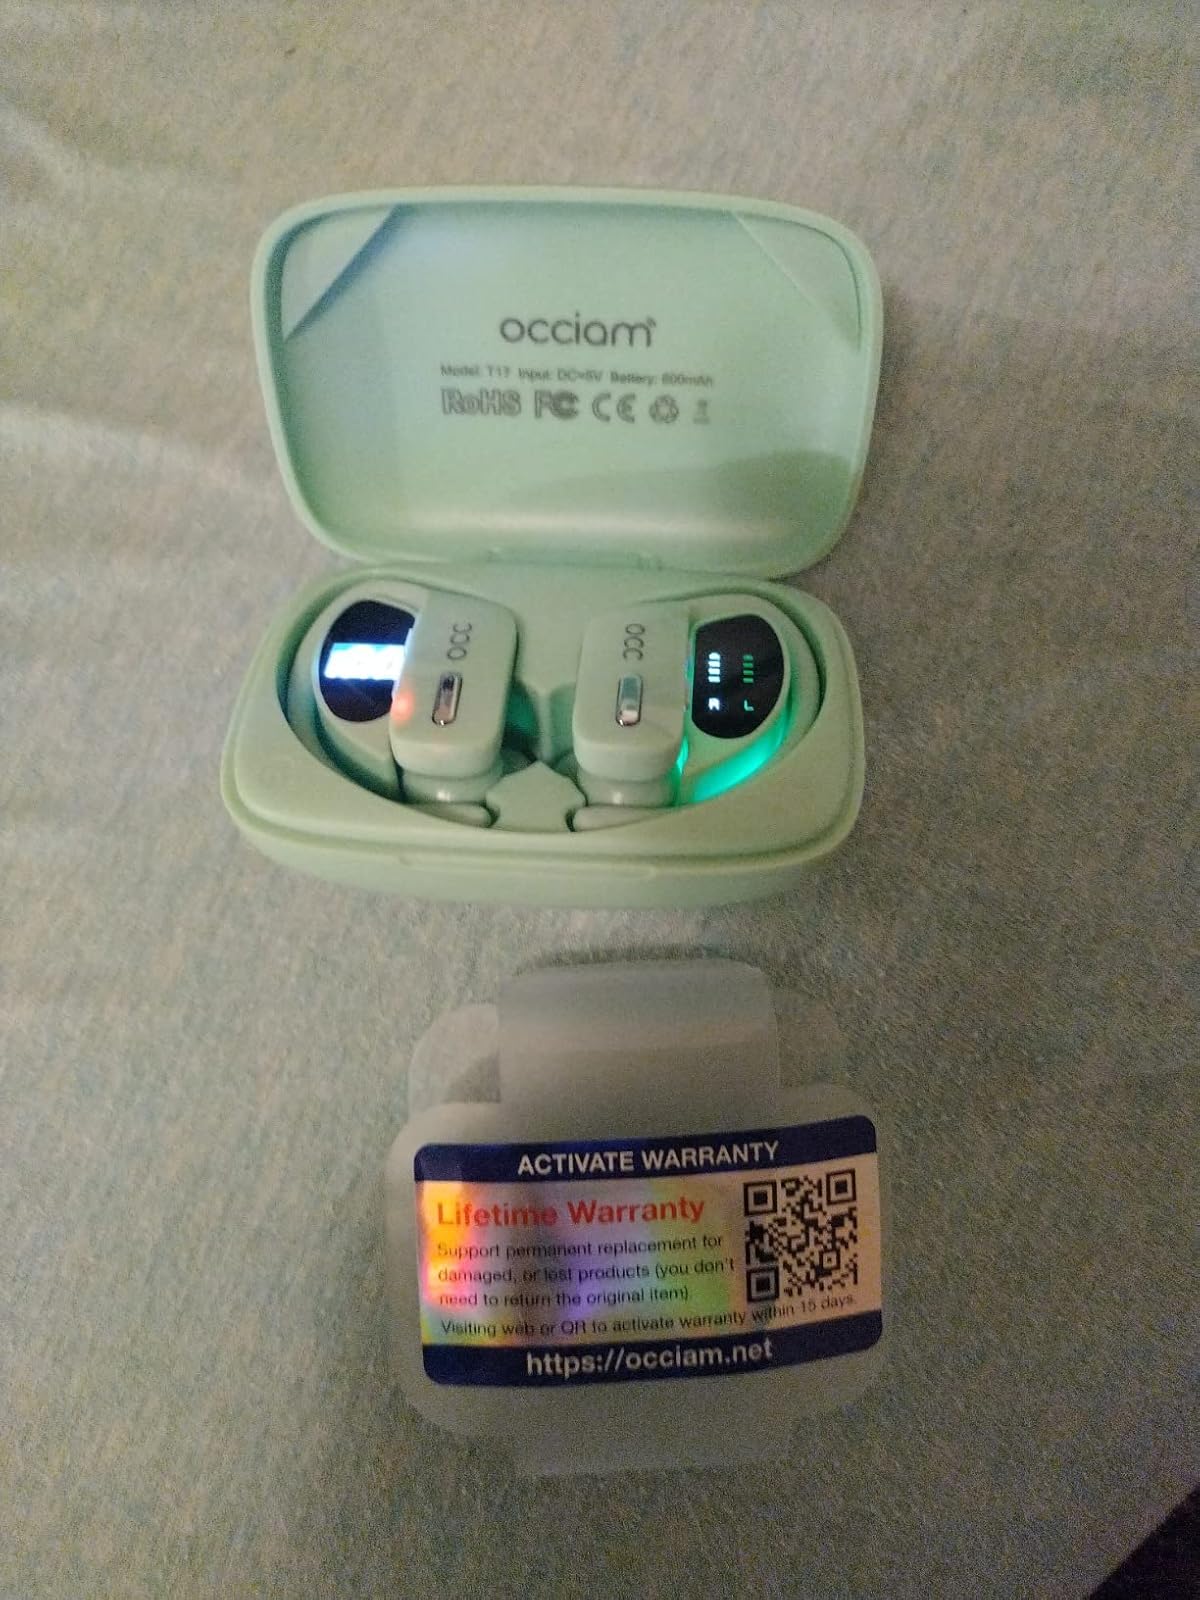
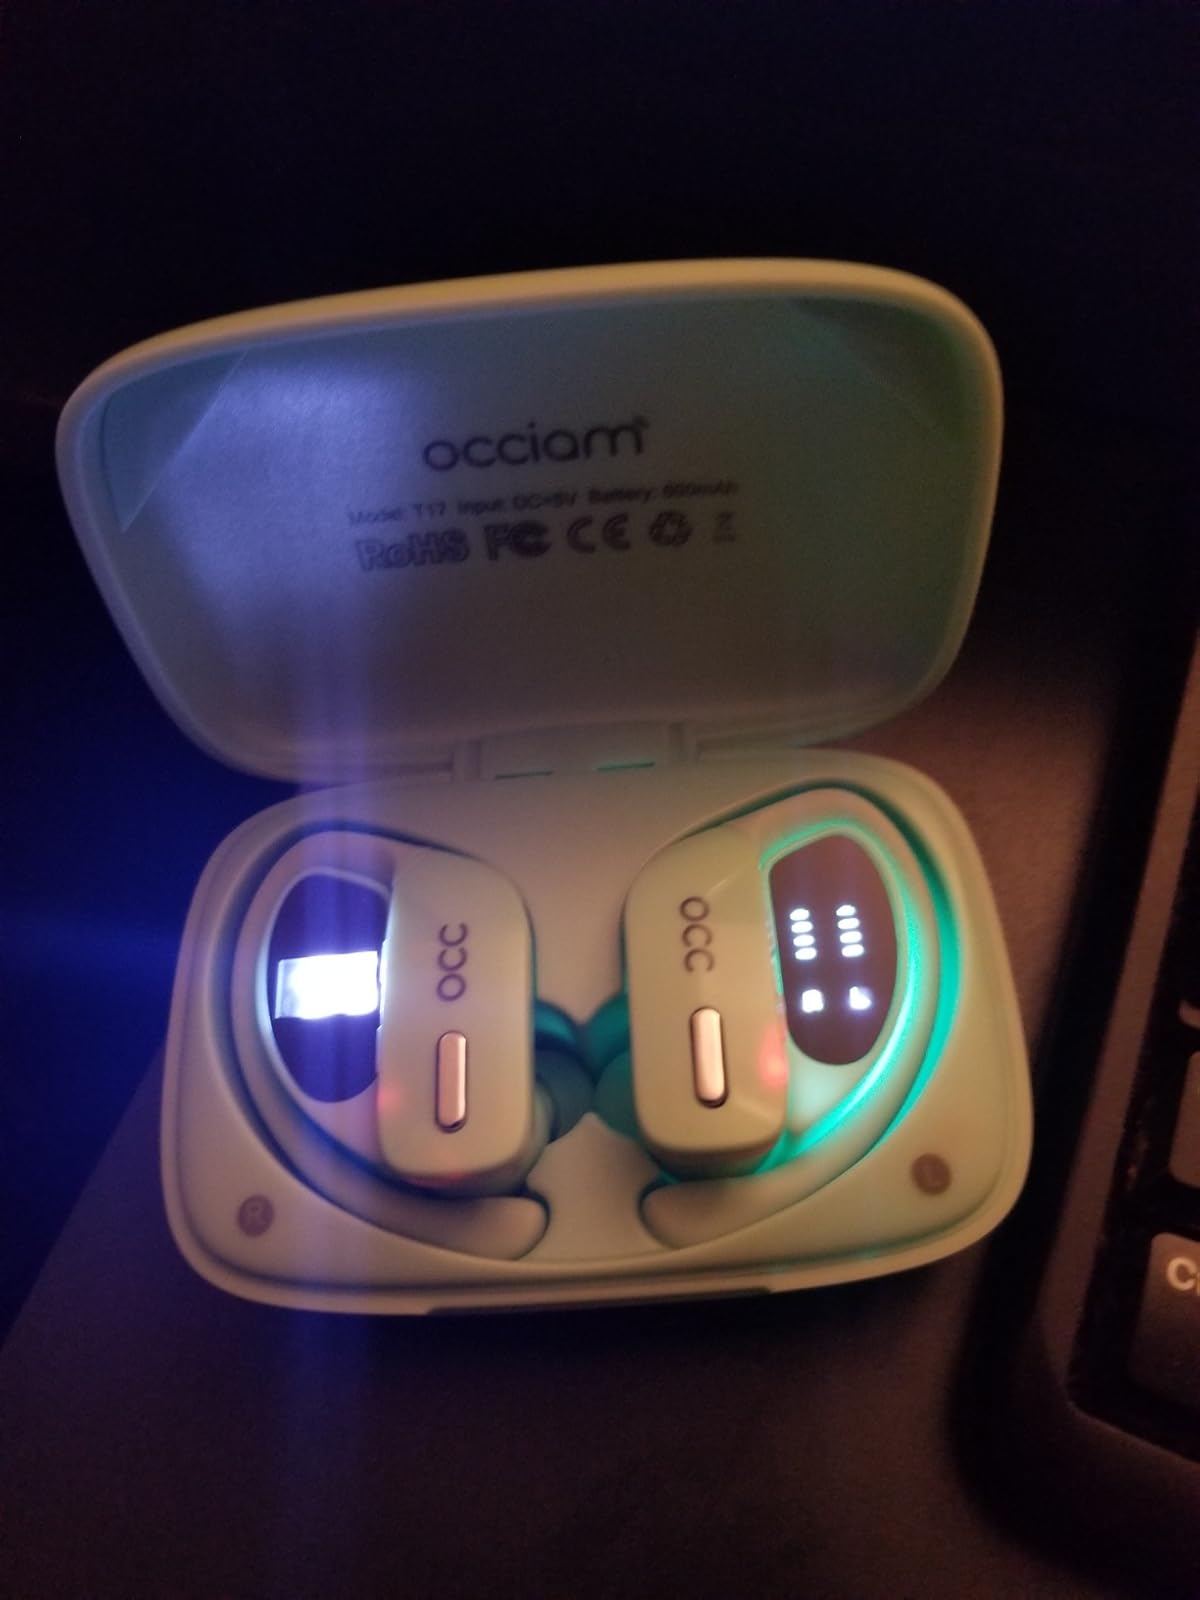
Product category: earbuds
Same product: yes